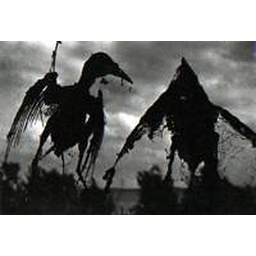
Dead birds against a living sky